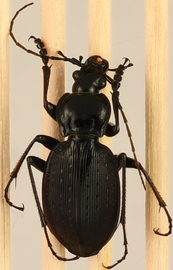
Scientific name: Carabus goryi
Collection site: Great Smoky Mountains National Park NEON (GRSM), plot GRSM_022